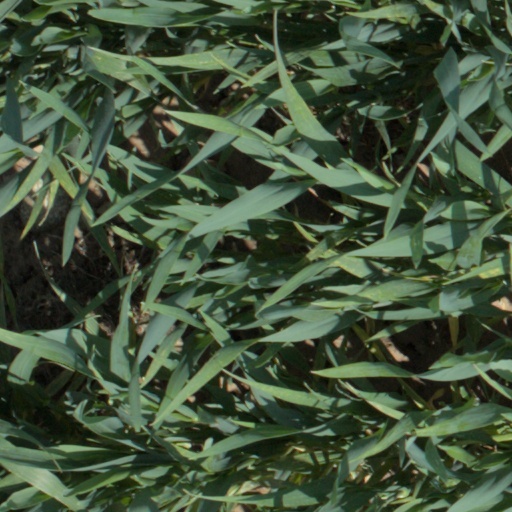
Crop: wheat